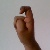
The image shows a hand gesture representing the letter 'X' in Indian Sign Language.